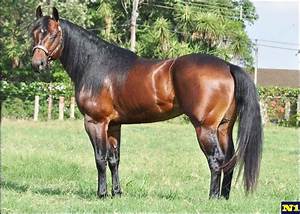
Label: horse